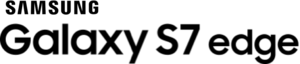
Les Samsung Galaxy S7, Galaxy S7 Edge et Galaxy S7 Active sont trois smartphones haut de gamme du constructeur sud-coréen Samsung annoncés en février 2016 lors du Mobile World Congress. Ils sont sortis le 11 mars 2016. Ils font partie de la gamme Galaxy S.